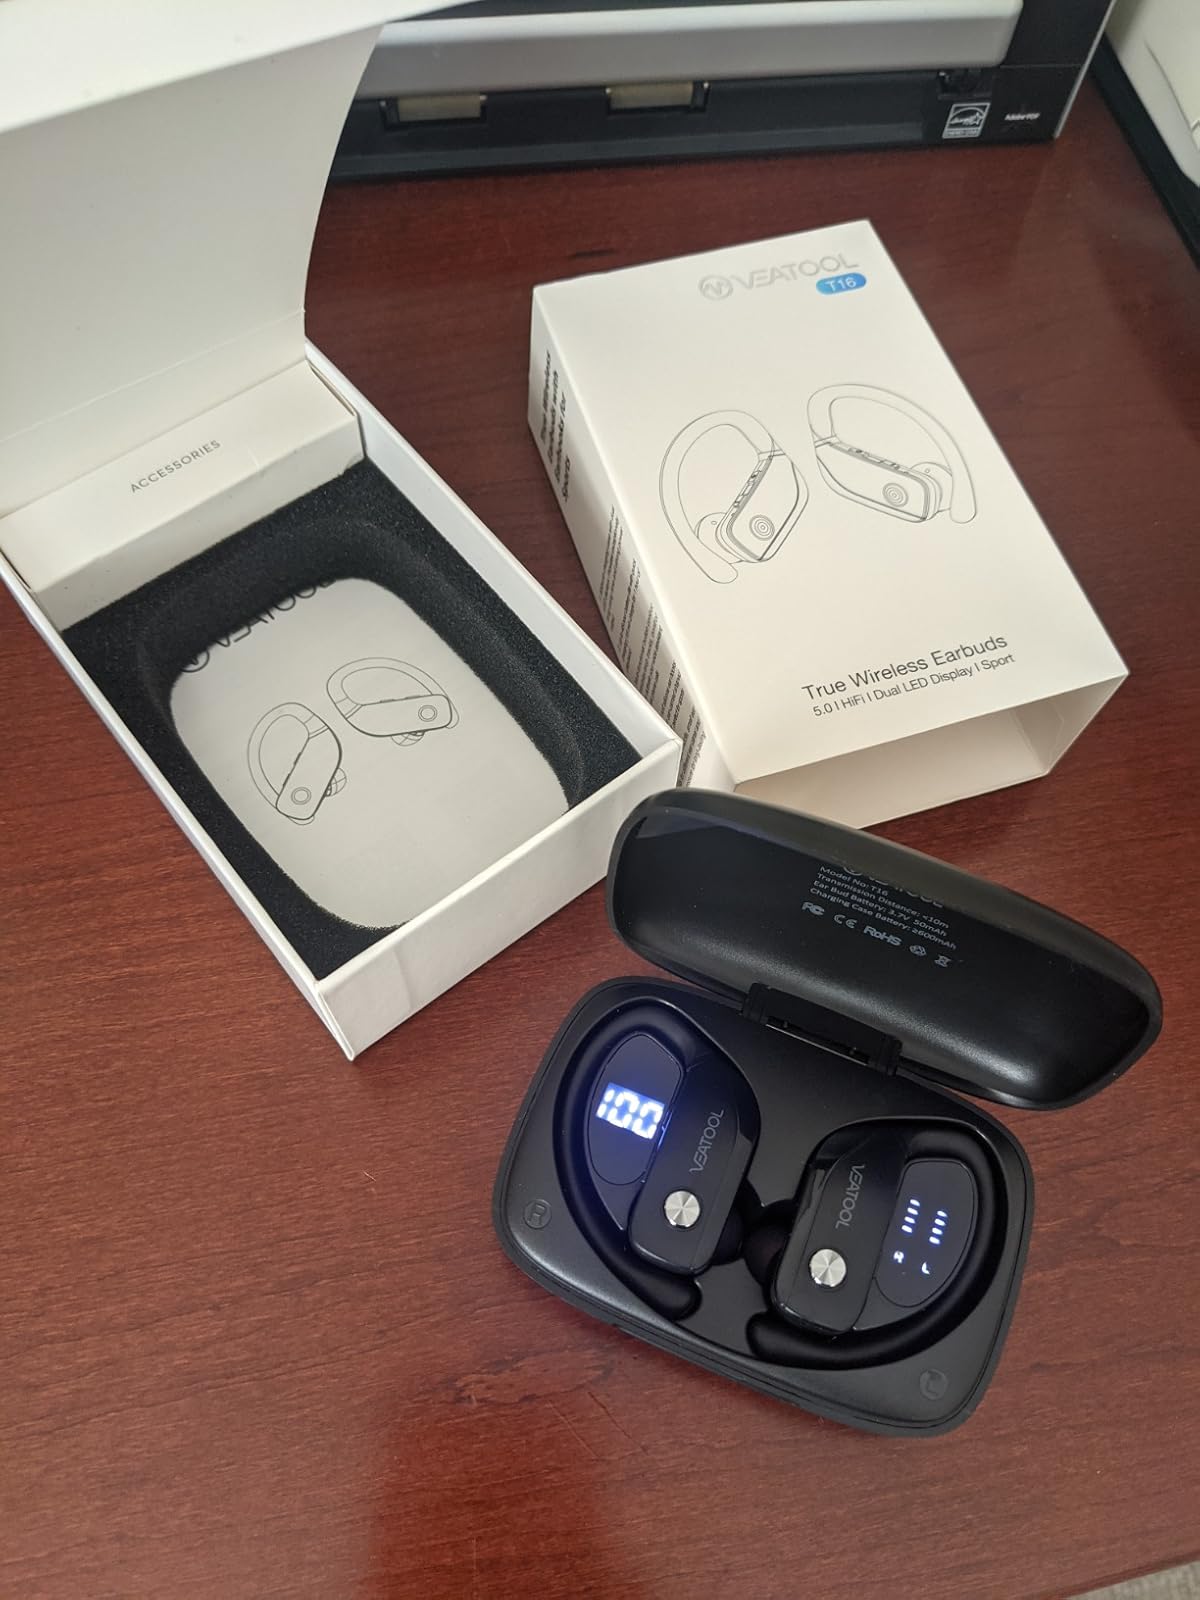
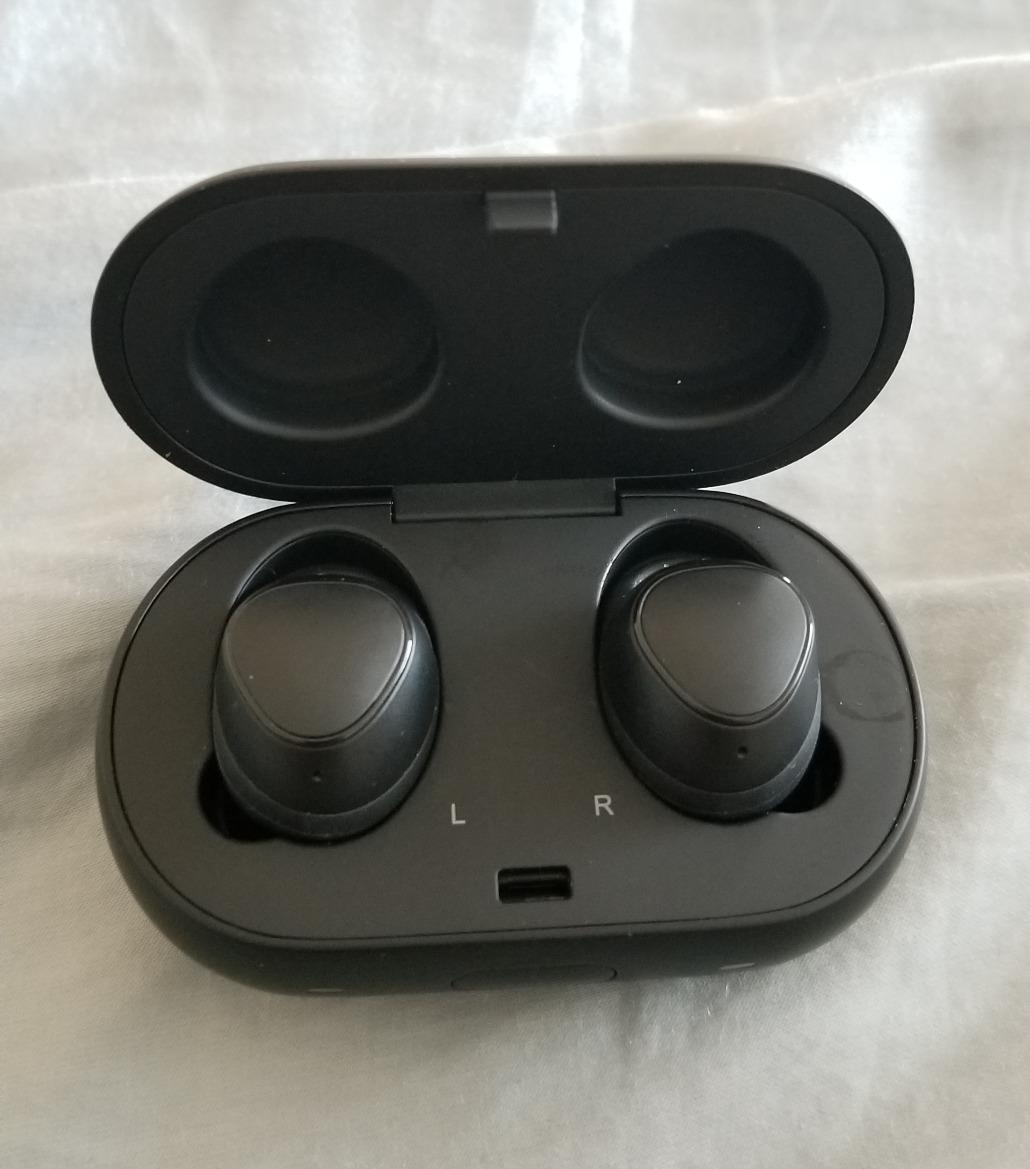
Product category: earbuds
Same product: no